Besanosaurus

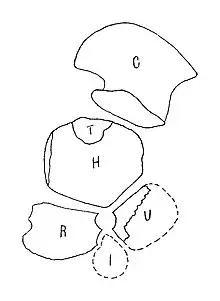
Diagram of the specimen assigned to "Pessosaurus" that was suggested to have affinities with "Mikadocephalus"

Maisch and Matzke in 2000 agreed with the taxonomic position of Sander and Faber, but argued that PMU 24584 (formerly cataloged as PMU R176), a ""Pessosaurus"" specimen consisting of associated shoulder and forelimb material, including a humerus, would be diagnostic. They found it to be very similar to PIMUZ T 4376, the medium-sized shastasaurid from Monte San Giorgio. They observed some differences between the two, but argued that they could be growth-related. As they considered PMIUZ T 4376 to belong to "Mikadocephalus", they tentatively assigned the Svalbard specimen to "Mikadocephalus" cf. "gracilirostris". While Motani had previously agreed with "Pessosaurus" being a "nomen dubium", he took a different stance in his 2003 book with McGowan, noting that the morphology of the humerus was unique, as was that of the bones associated with it. Like Maisch and Matzke, he recognized its similarity with the specimen in Zürich, but instead argued that "Pessosaurus" should be reinstated as the name for the material due to its historical significance, in which case it could be the senior synonym of "Mikadocephalus". Since PIMUZ T 4376 had a femur similar to those historically assigned to "Pessosaurus", Motani argued that Wiman was probably right that only one large ichthyosaur was present in the Upper Saurian Niveau.